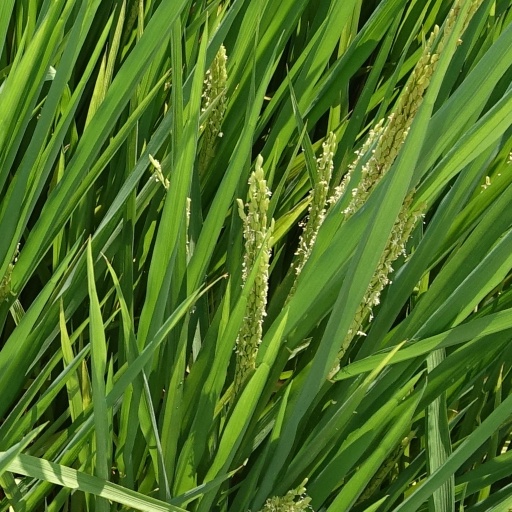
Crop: rice